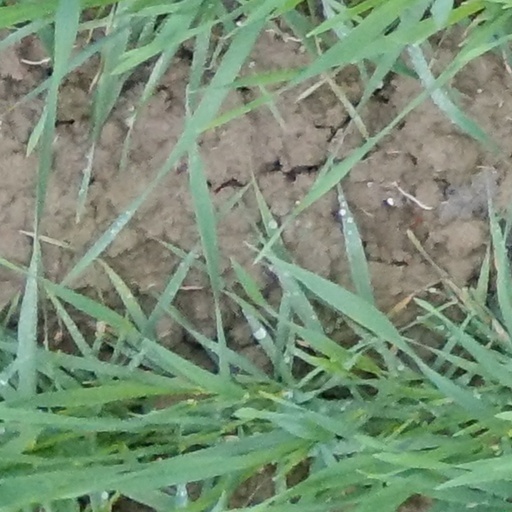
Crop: wheat